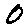
Label: 0